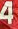
Number: 4